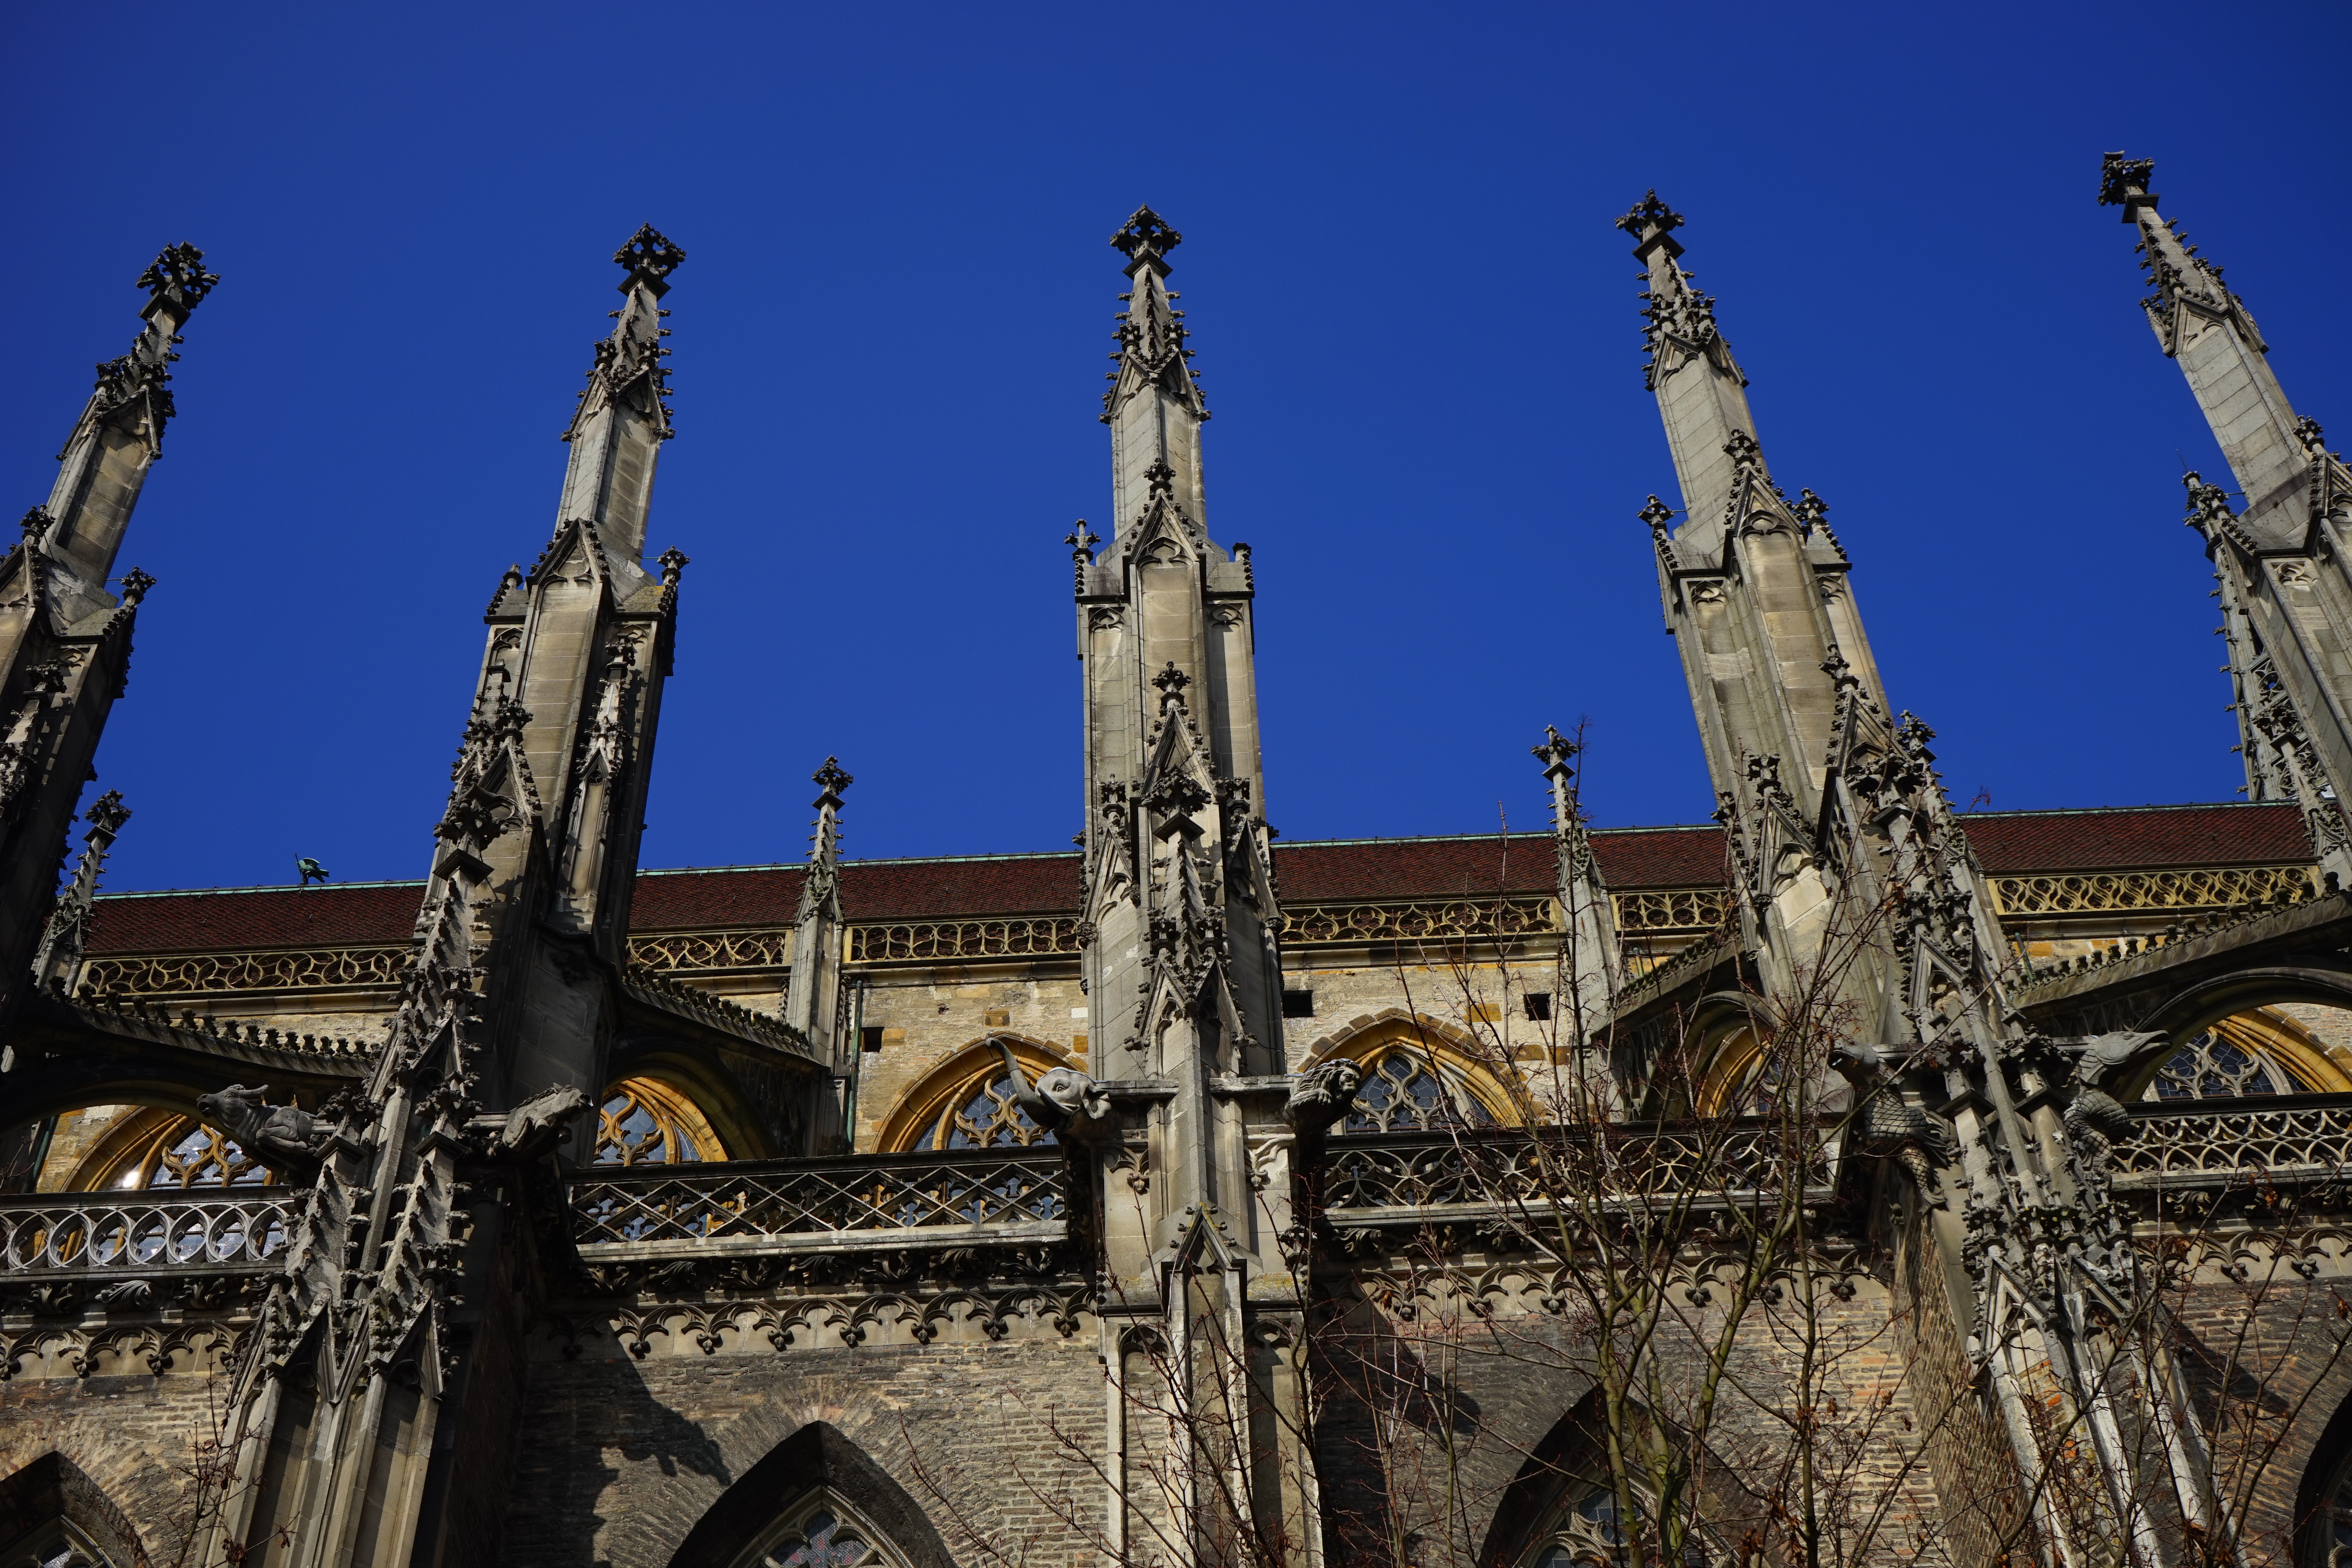
architecture, window, building, cityscape, landmark, church, cathedral, place of worship, ornament, aisle, spire, ruins, dom, turret, carrier, support, gothic architecture, munster, ulm cathedral, ancient history